Blue revolution

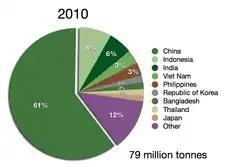
Global aquaculture production by country in million tonnes, 1950–2010, as reported by the FAO. Based on data sourced from the FishStat database.

The Blue Revolution was initially concentrated in Asia, and China in particular. Aquaculture in Asian countries continues to dominate, accounting for 89% of global aquaculture production, with China alone accounts for 58% of global production. However, it is also intensifying in other regions, with growth rates in South America, and more recently Africa, outpacing China.